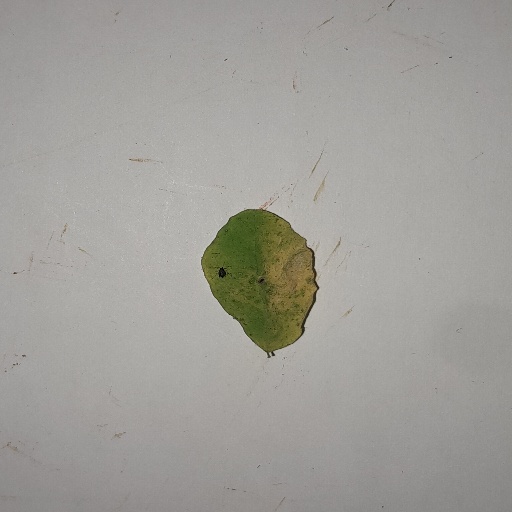
Species: Sojina
Leaf condition: Yellow Leaf